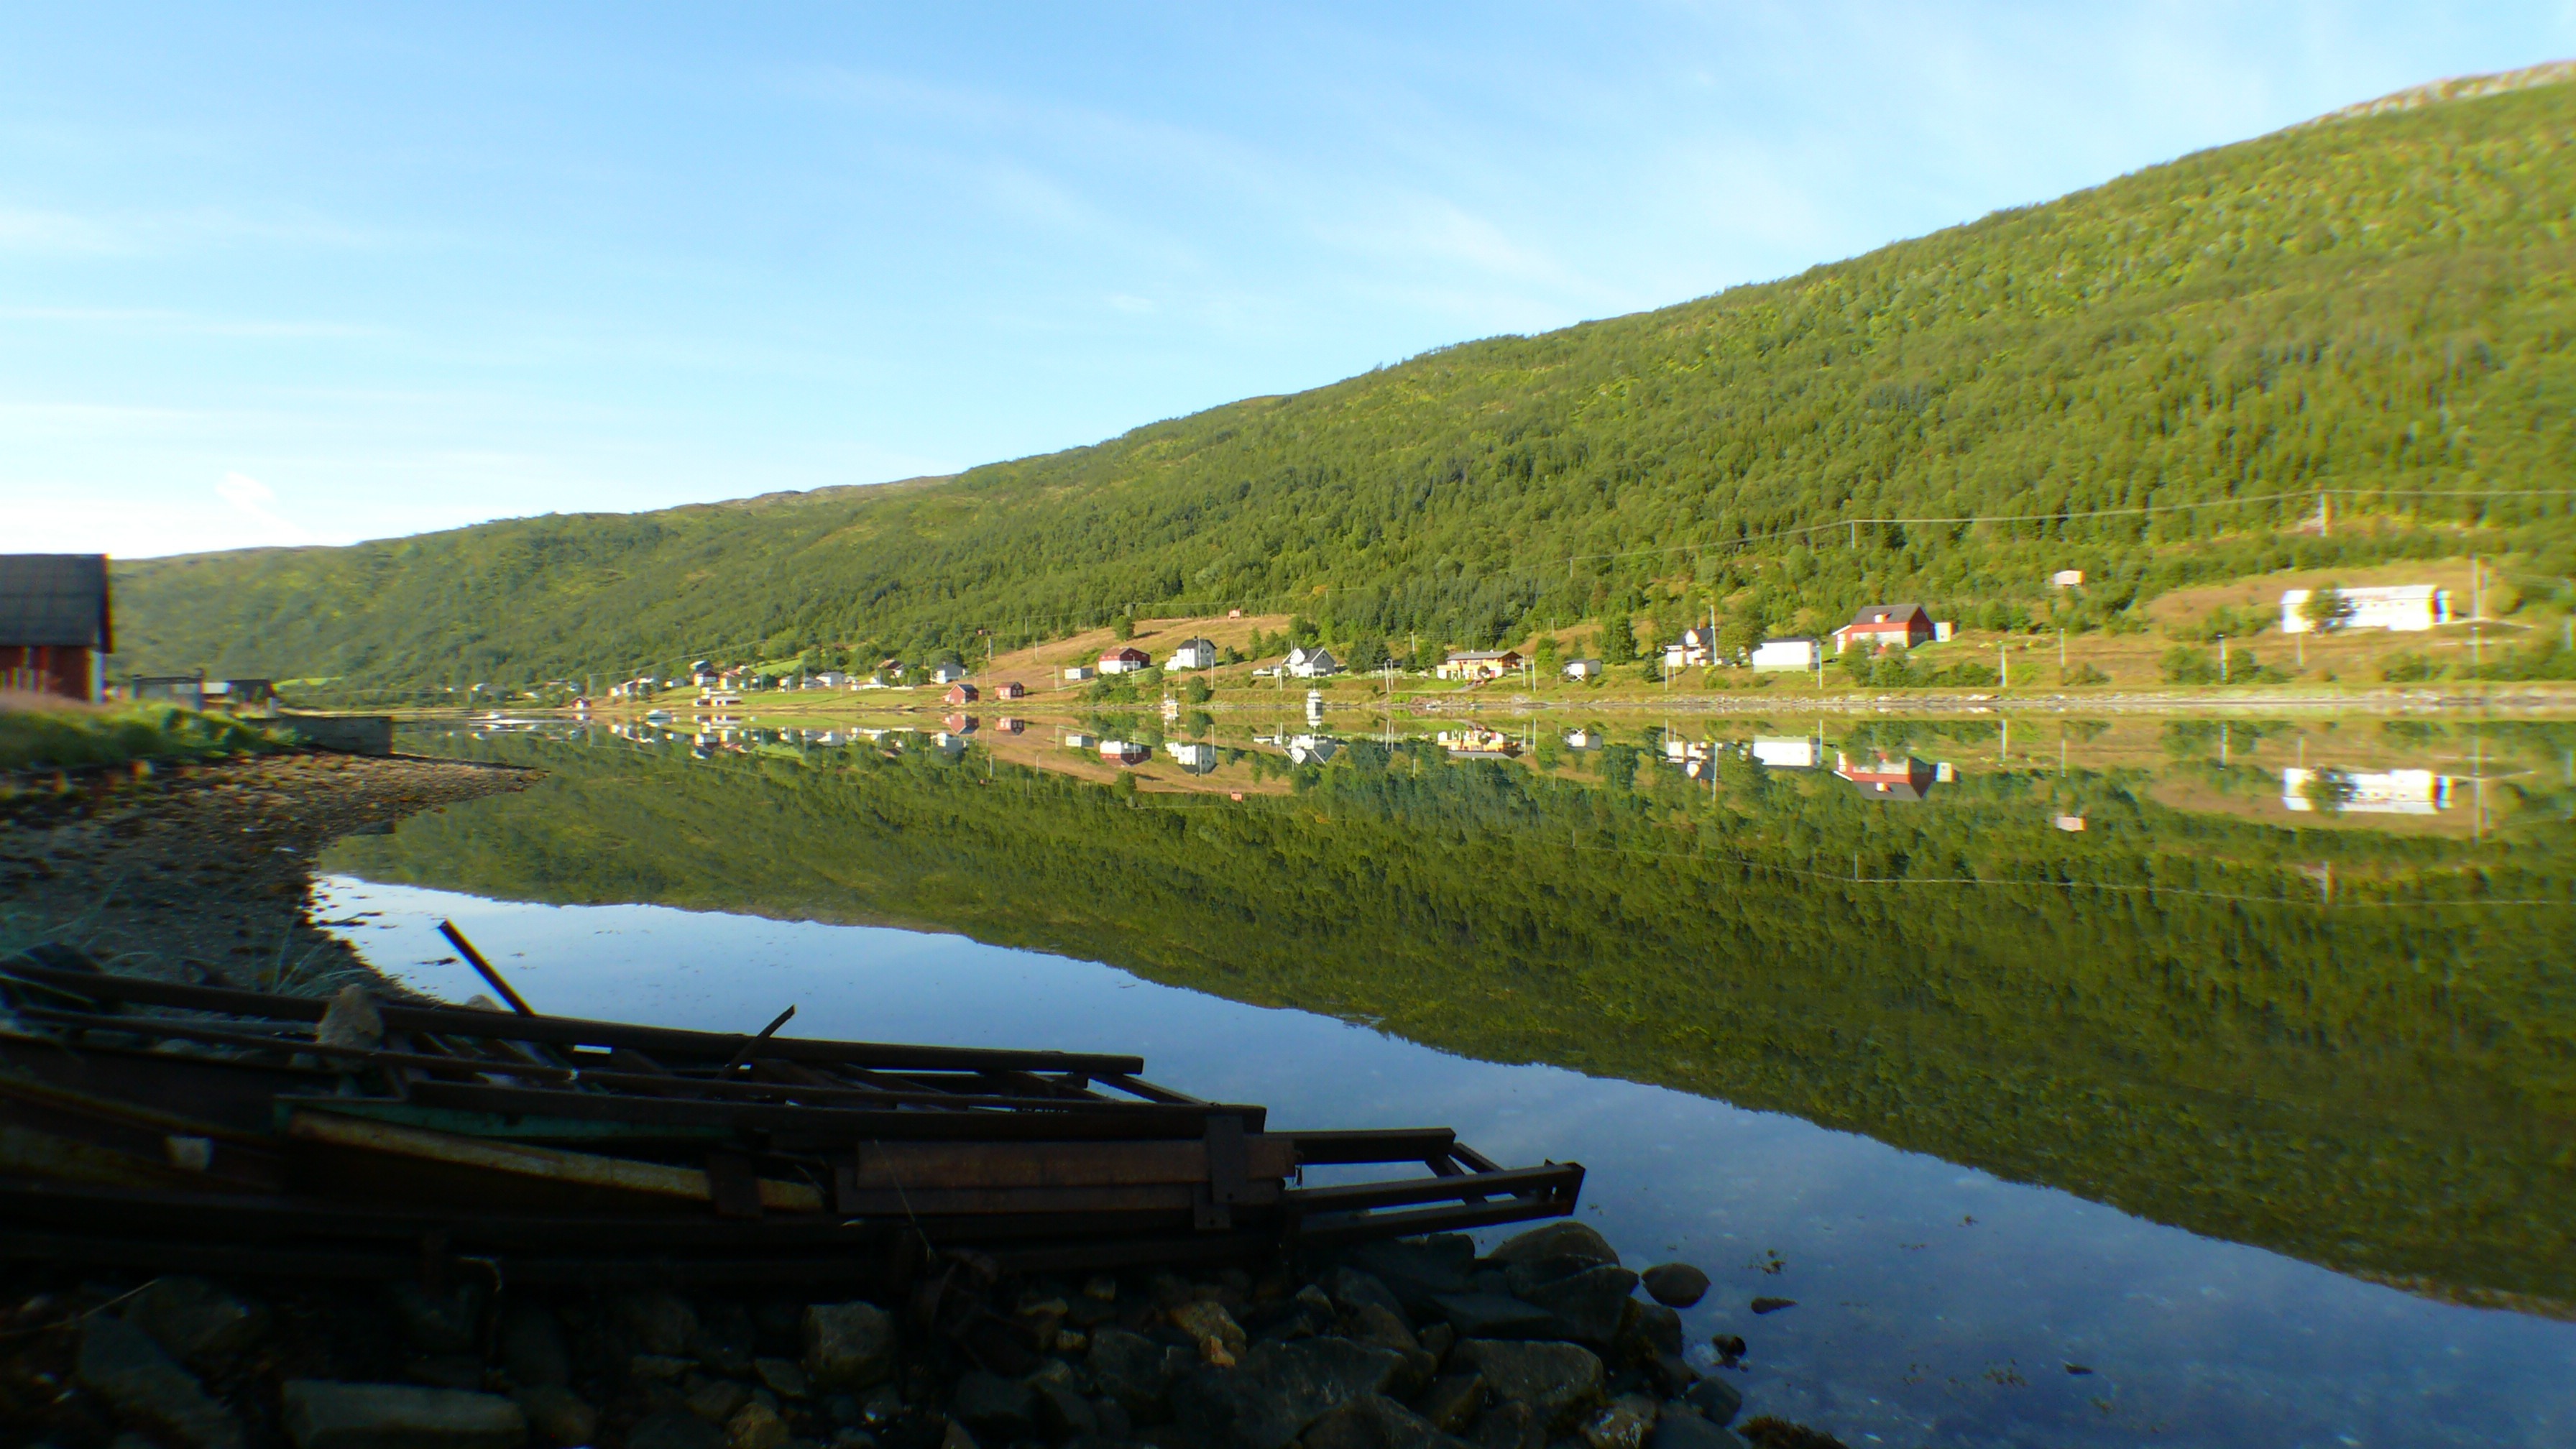
landscape, sea, coast, forest, mountain, hill, lake, river, canal, reflection, fjord, reservoir, waterway, body of water, loch, norway, rural area